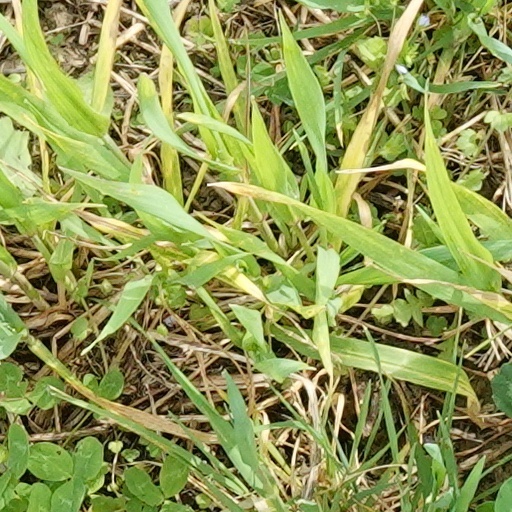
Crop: wheat